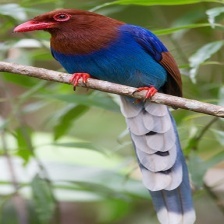
Species: SRI LANKA BLUE MAGPIE
Scientific name: UROCISSA ORNATA
ImageNet parent category: magpie